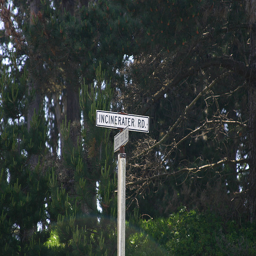
Two street signs are seen in front of some trees.
A white street sign sitting near a forest.
A street sign and in the background are a bunch of trees.
A white street sign with a cryptic name.
a couple of street signs on a pole